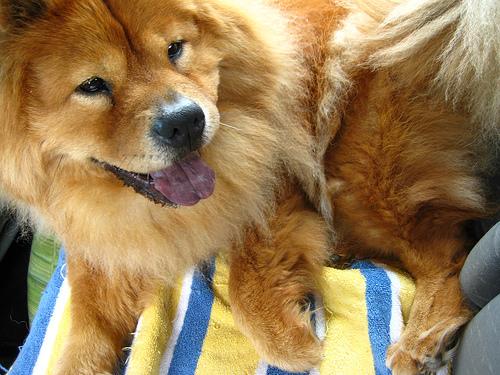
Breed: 329-n000119-chow